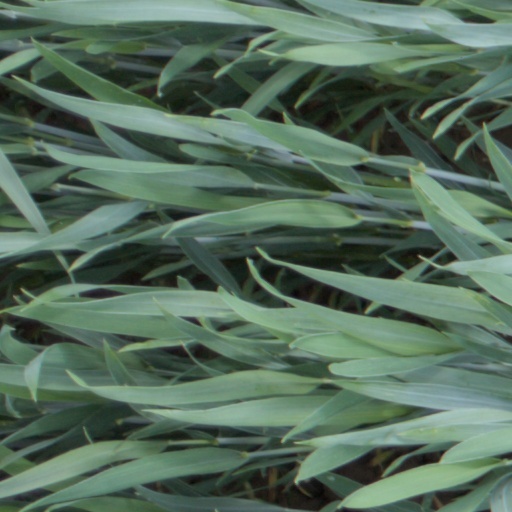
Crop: wheat